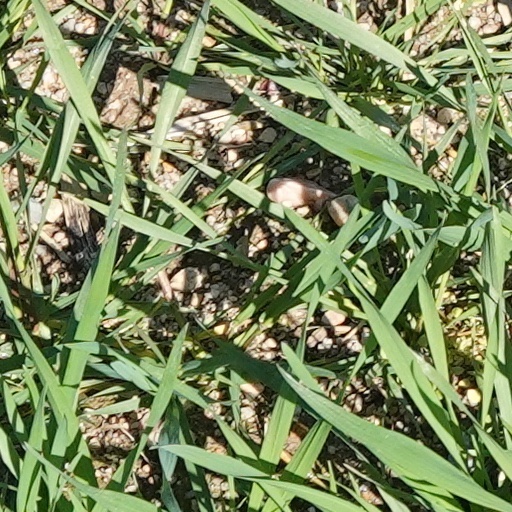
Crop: wheat